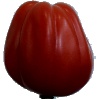
Label: tomato_heart